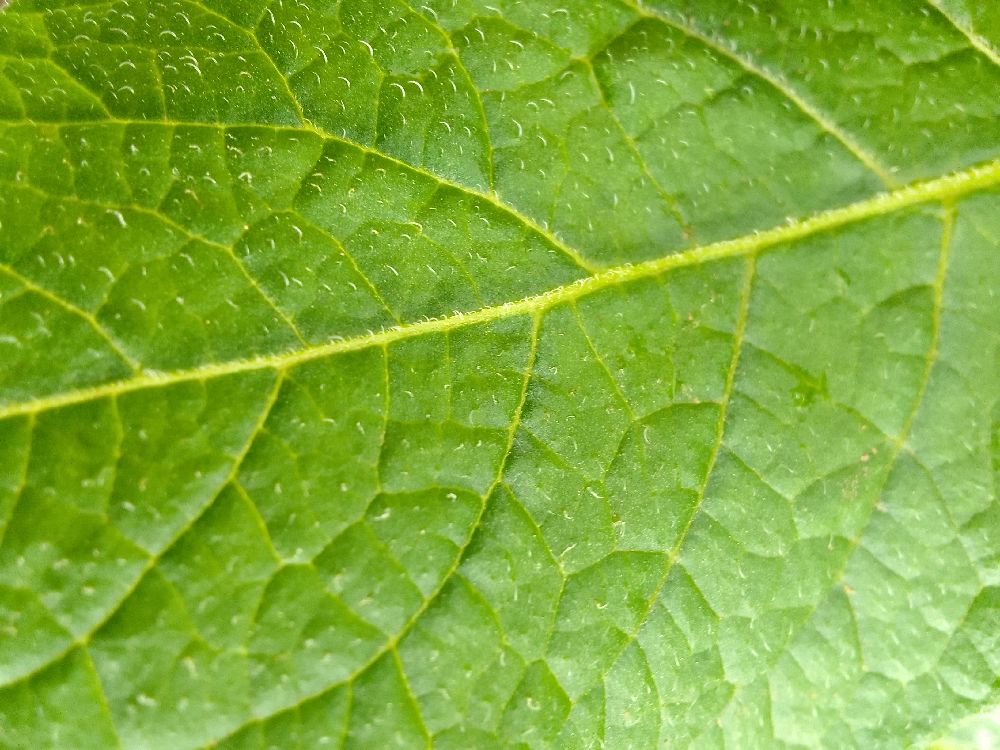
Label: Healthy